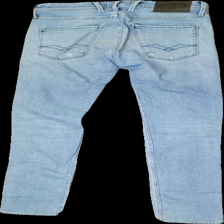
View: back
Type: Jeans
Category: Ladies
Brand: Not in the list
Colors: Blue
Material: 100% Cotton
Cut: Regular
Trend: Denim
Price range: 50-100
Recommended usage: Reuse